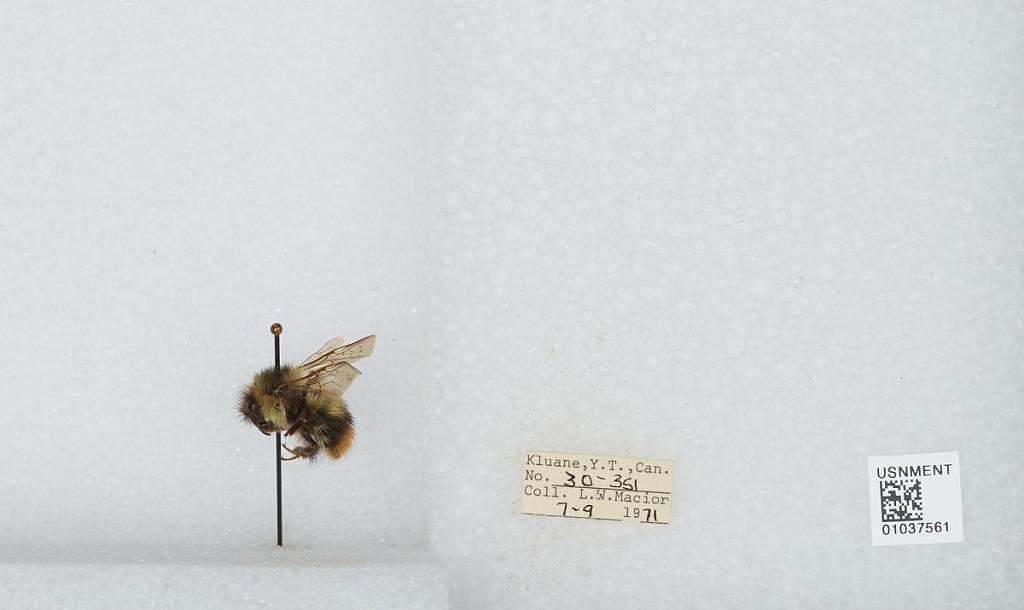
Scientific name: Bombus (Pyrobombus) mixtus Cresson
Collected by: L. Macior
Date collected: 1971-7-9
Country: Canada
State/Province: Yukon Territory
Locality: Kluane
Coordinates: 60.75, -139.5